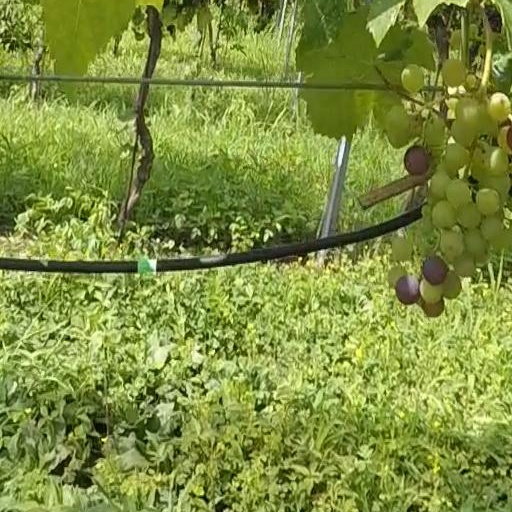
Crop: grape